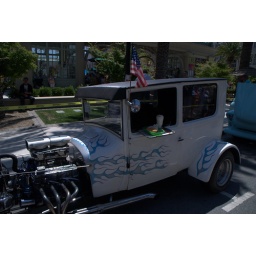
Redwood City has a car show on the 4th around the courthouse building -- here is my collection